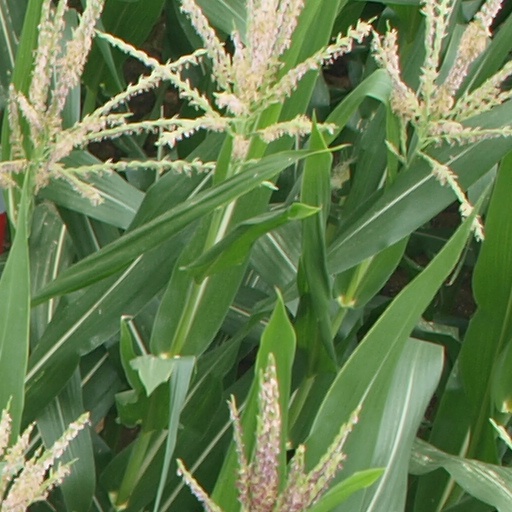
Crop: maize; corn